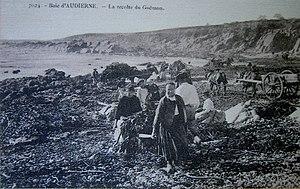
La récolte du goémon en Baie d'Audierne vers 1920 (carte postale, auteur inconnu).
La baie d'Audierne correspond à la portion du littoral du Finistère délimitée au nord par la pointe du Raz et au sud par celle de Penmarc'h. Elle dessine un arc de cercle étiré de l'embouchure du Goyen, petit fleuve côtier, au nord-ouest à la pointe de la Torche au sud.